Akkaa päälle

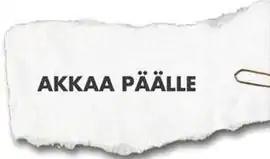
The logo of "Akkaa päälle"

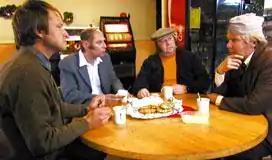
A screenshot of "Akkaa päälle"

Akkaa päälle is a Finnish comedy television series broadcast from 1994 to 2006 on MTV3. The series is directed by Anitta Pankkonen and written by Taneli Mäkelä and Pirkka-Pekka Petelius.